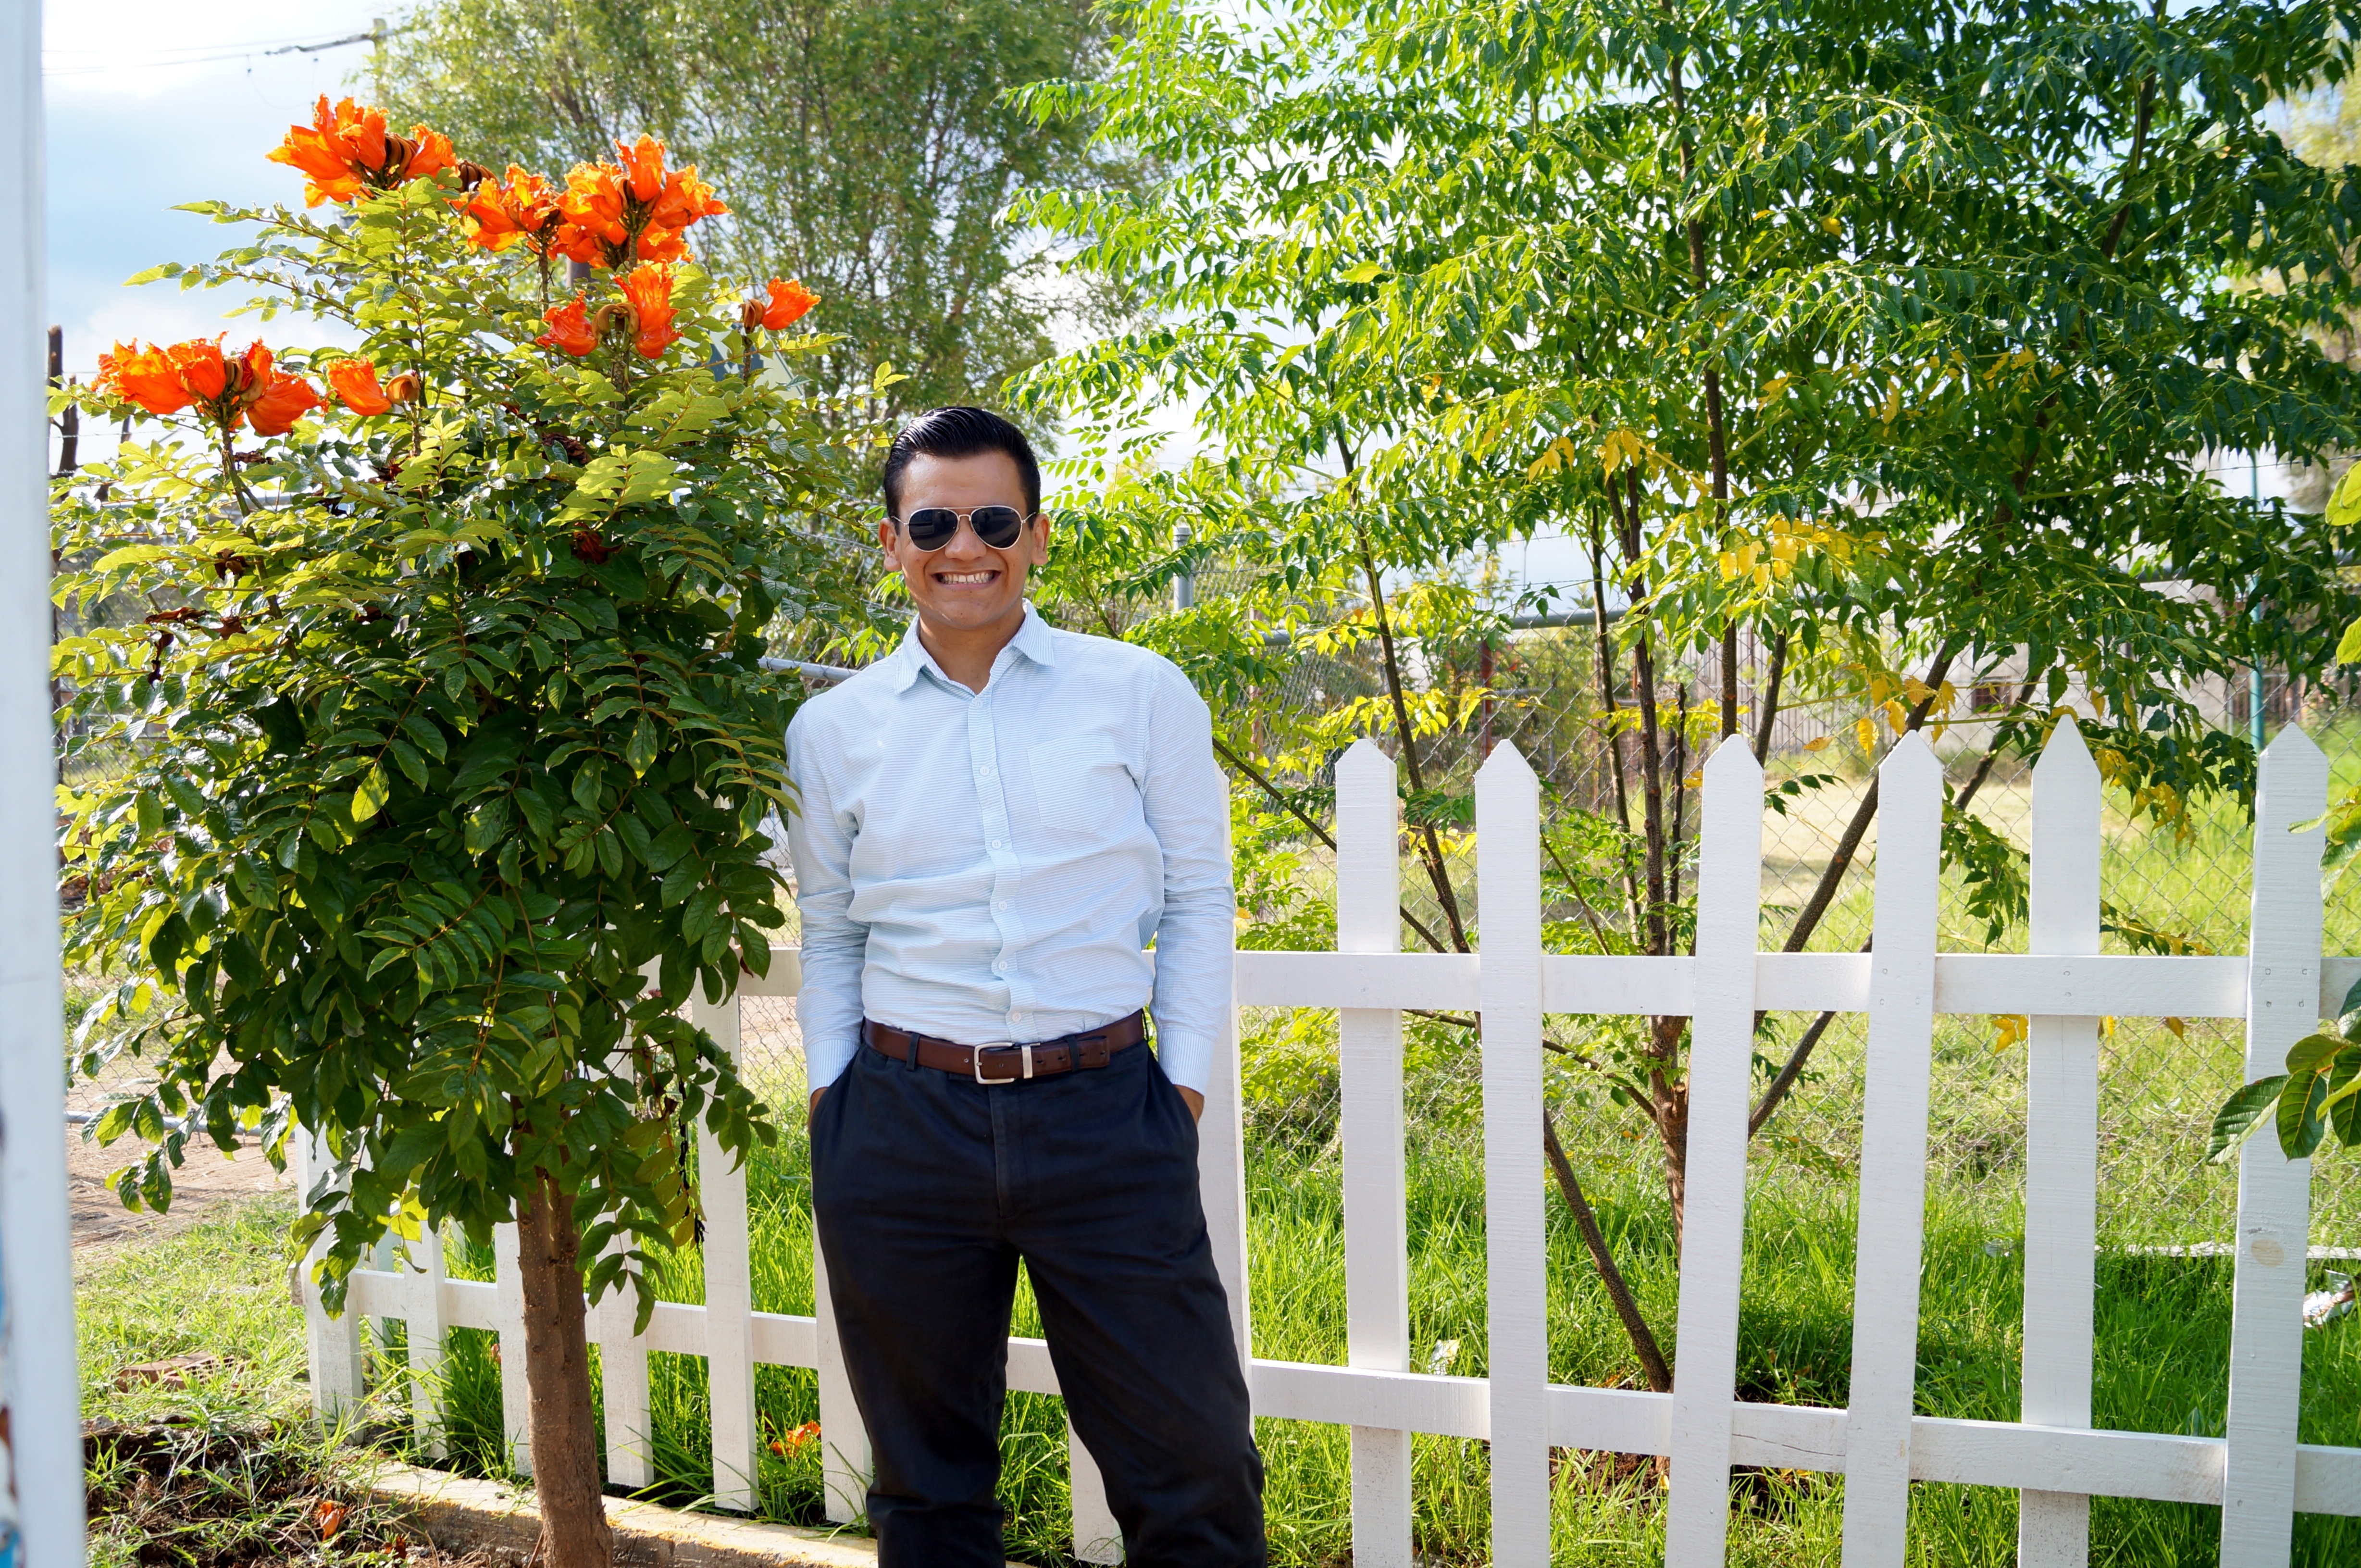
man, landscape, plant, sun, vineyard, field, flower, guy, rural, model, young, ranch, holiday, botany, agriculture, garden, smiling, smile, posing, happy, happiness, shrub, pose, beauty, joy, modeling, gardener, grating, alegre, latino, dark glasses